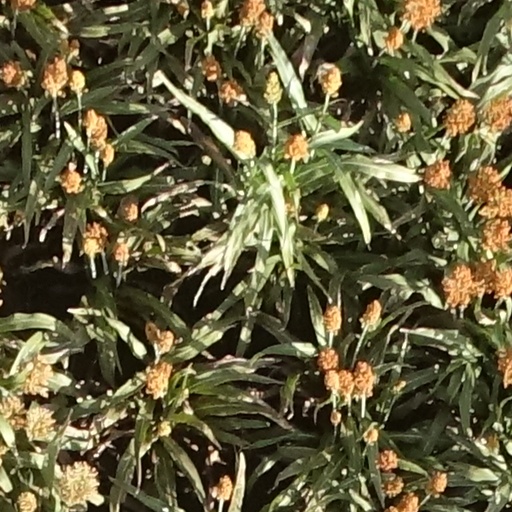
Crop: sorghum